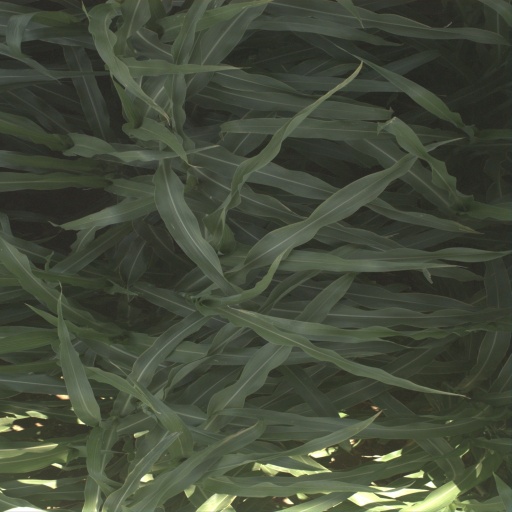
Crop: sorghum